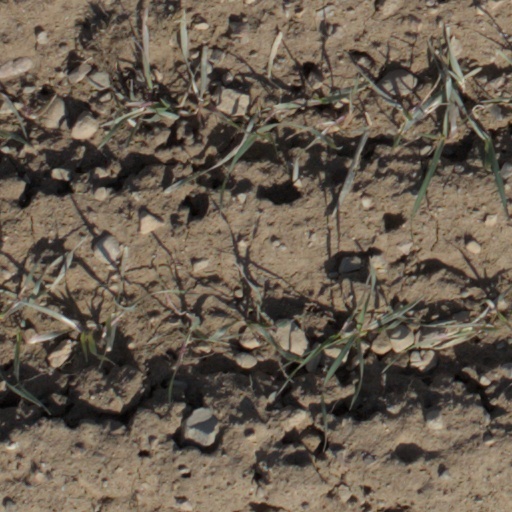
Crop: wheat